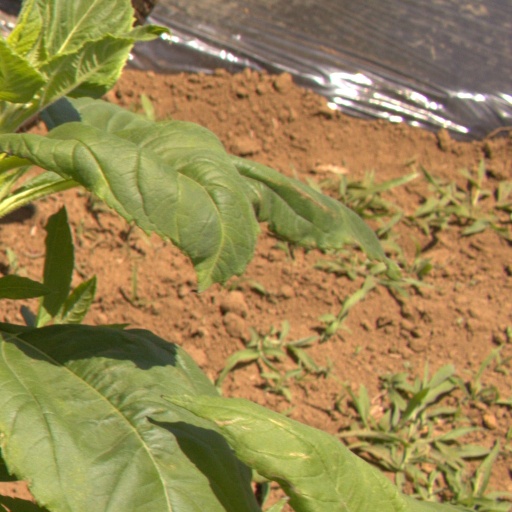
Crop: Jerusalem artichoke